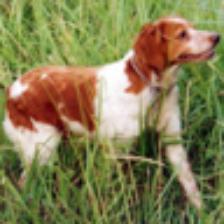
Label: NonHuman